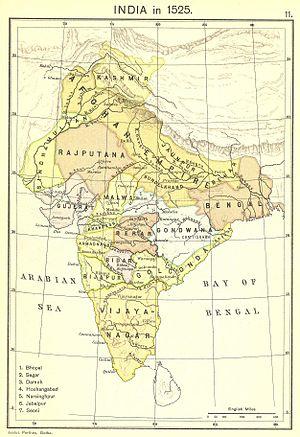
Le sultanat de Malwa était un royaume de la fin du Moyen Âge, probablement d'origine turcique, situé dans la région de Malva, dans l'état actuel du Madhya Pradesh, en Inde, en 1392–1562.